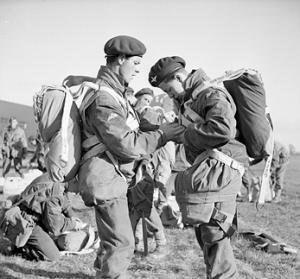
L’opération Fustian est le nom de code d'une opération menée par les forces aéroportées britanniques à la suite du débarquement allié en Sicile. Elle est menée par la 1ʳᵉ brigade de parachutistes du 13 au 16 juillet 1943 avec pour objectif de s'emparer du pont Primosole sur le fleuve Simeto. Elle est considérée comme un échec.